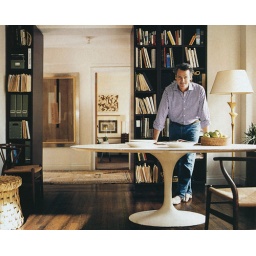
Modern mix: Saarinen table + Wegner chairs + hardwood floors, by Tom Scheerer